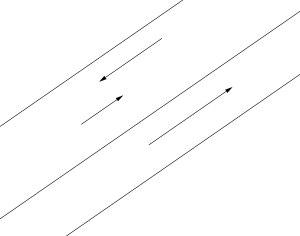
En géométrie classique, la notion de direction est liée à celle de parallélisme. On dit ainsi que deux droites ont même direction si et seulement si elles sont parallèles. Ceci conduit à une autre approche de la notion de direction de droite par la notion de relation d'équivalence : la direction d'une droite est l'ensemble des droites qui lui sont parallèles, c'est la classe d'équivalence de cette droite pour la relation d'équivalence « est parallèle à ».